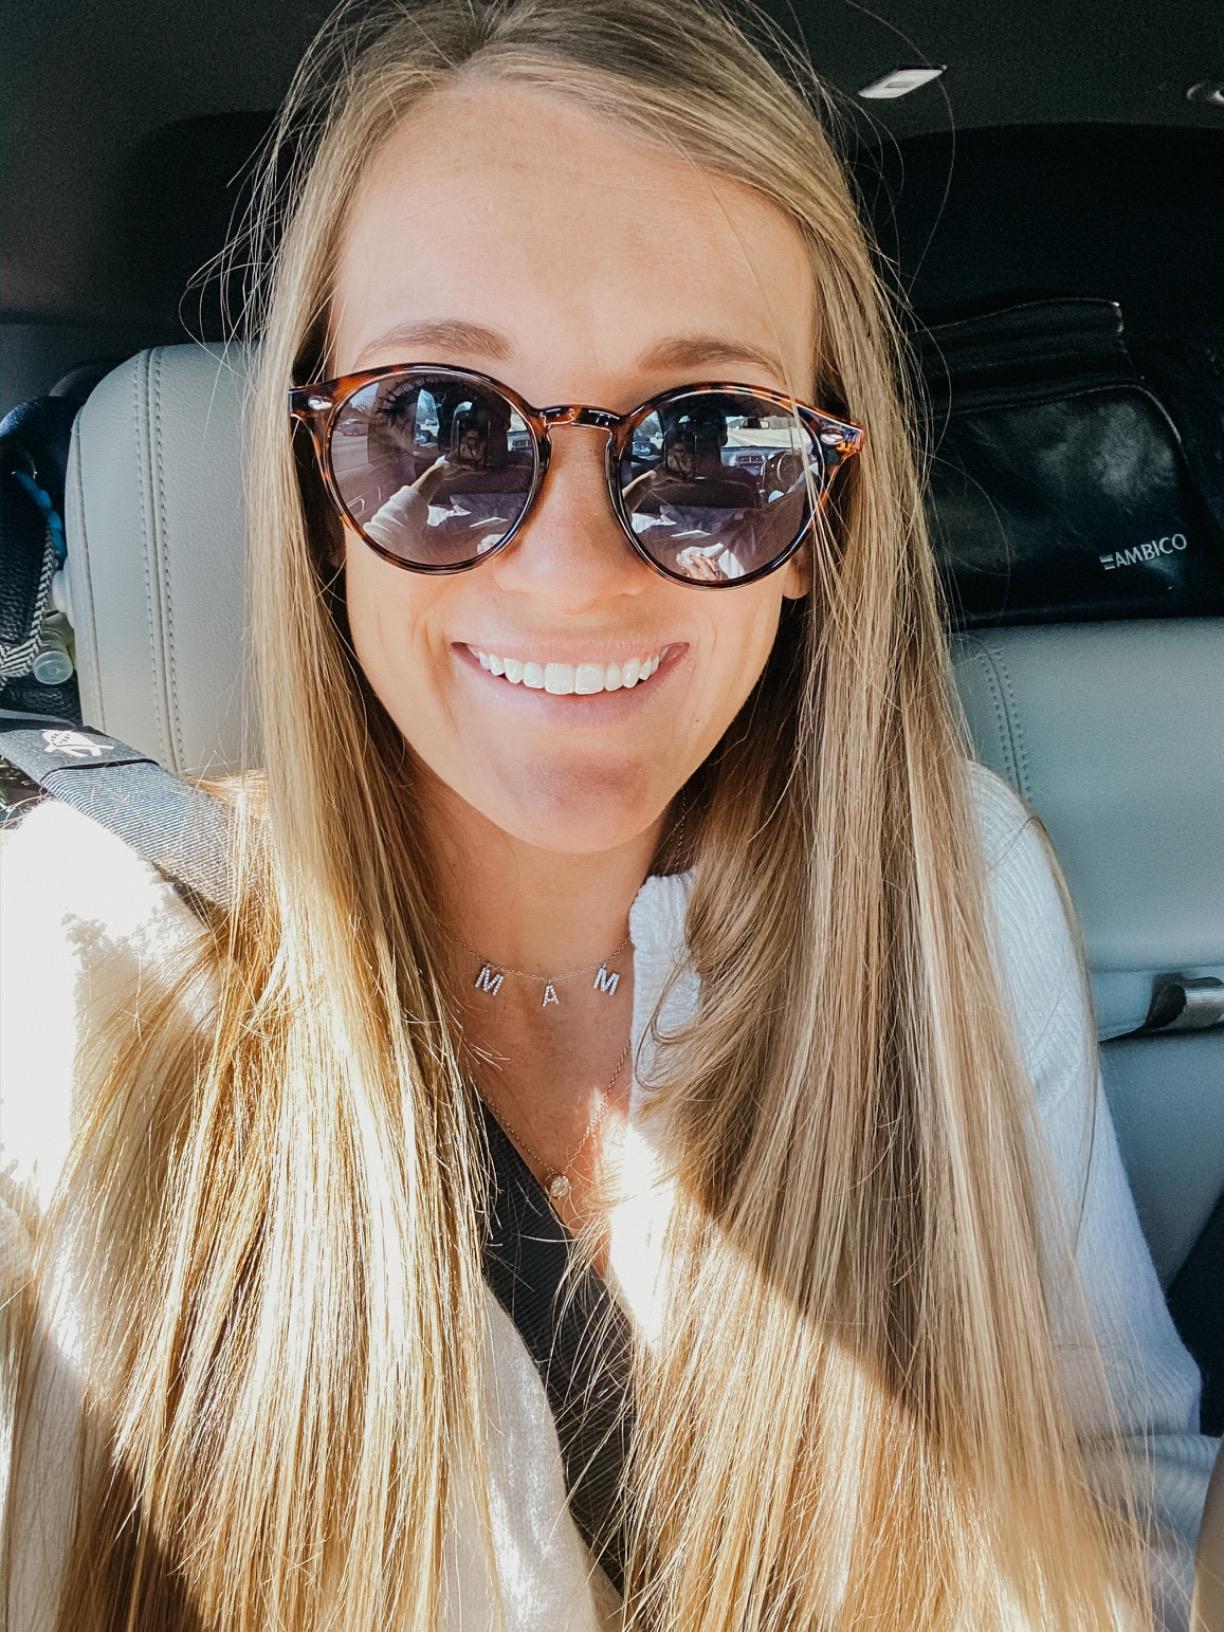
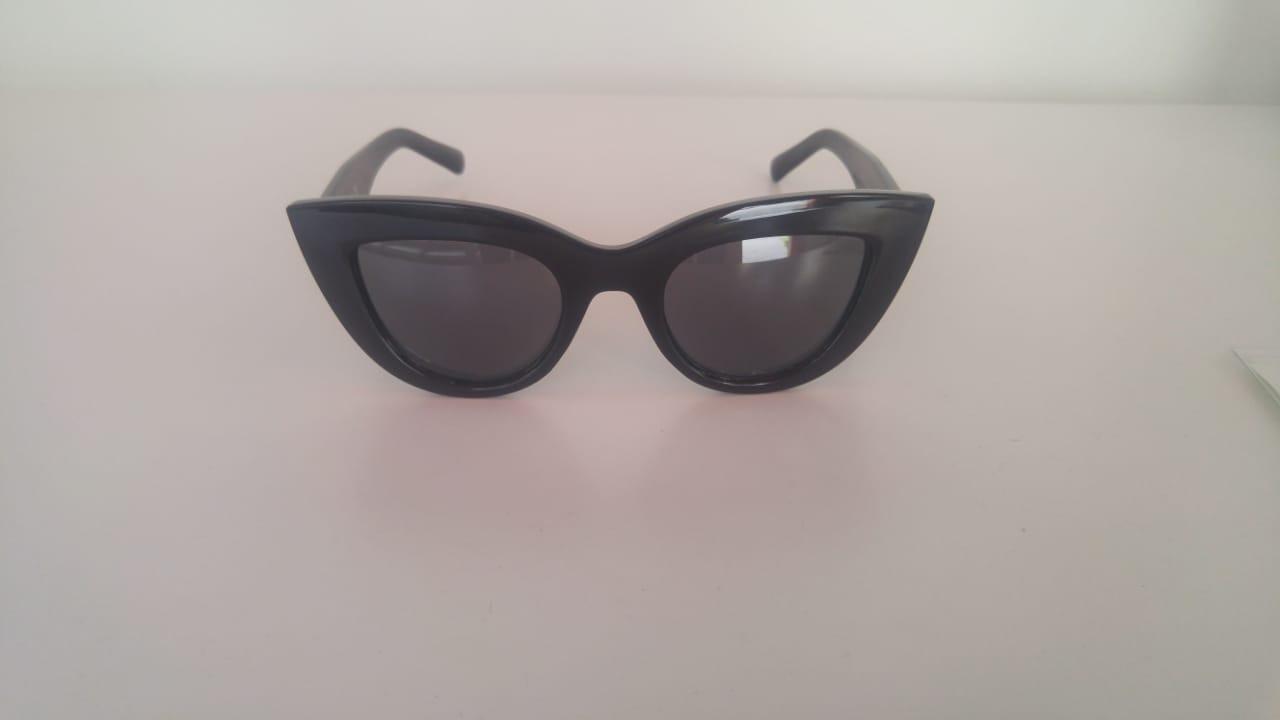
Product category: accessories_sunglasses
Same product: no